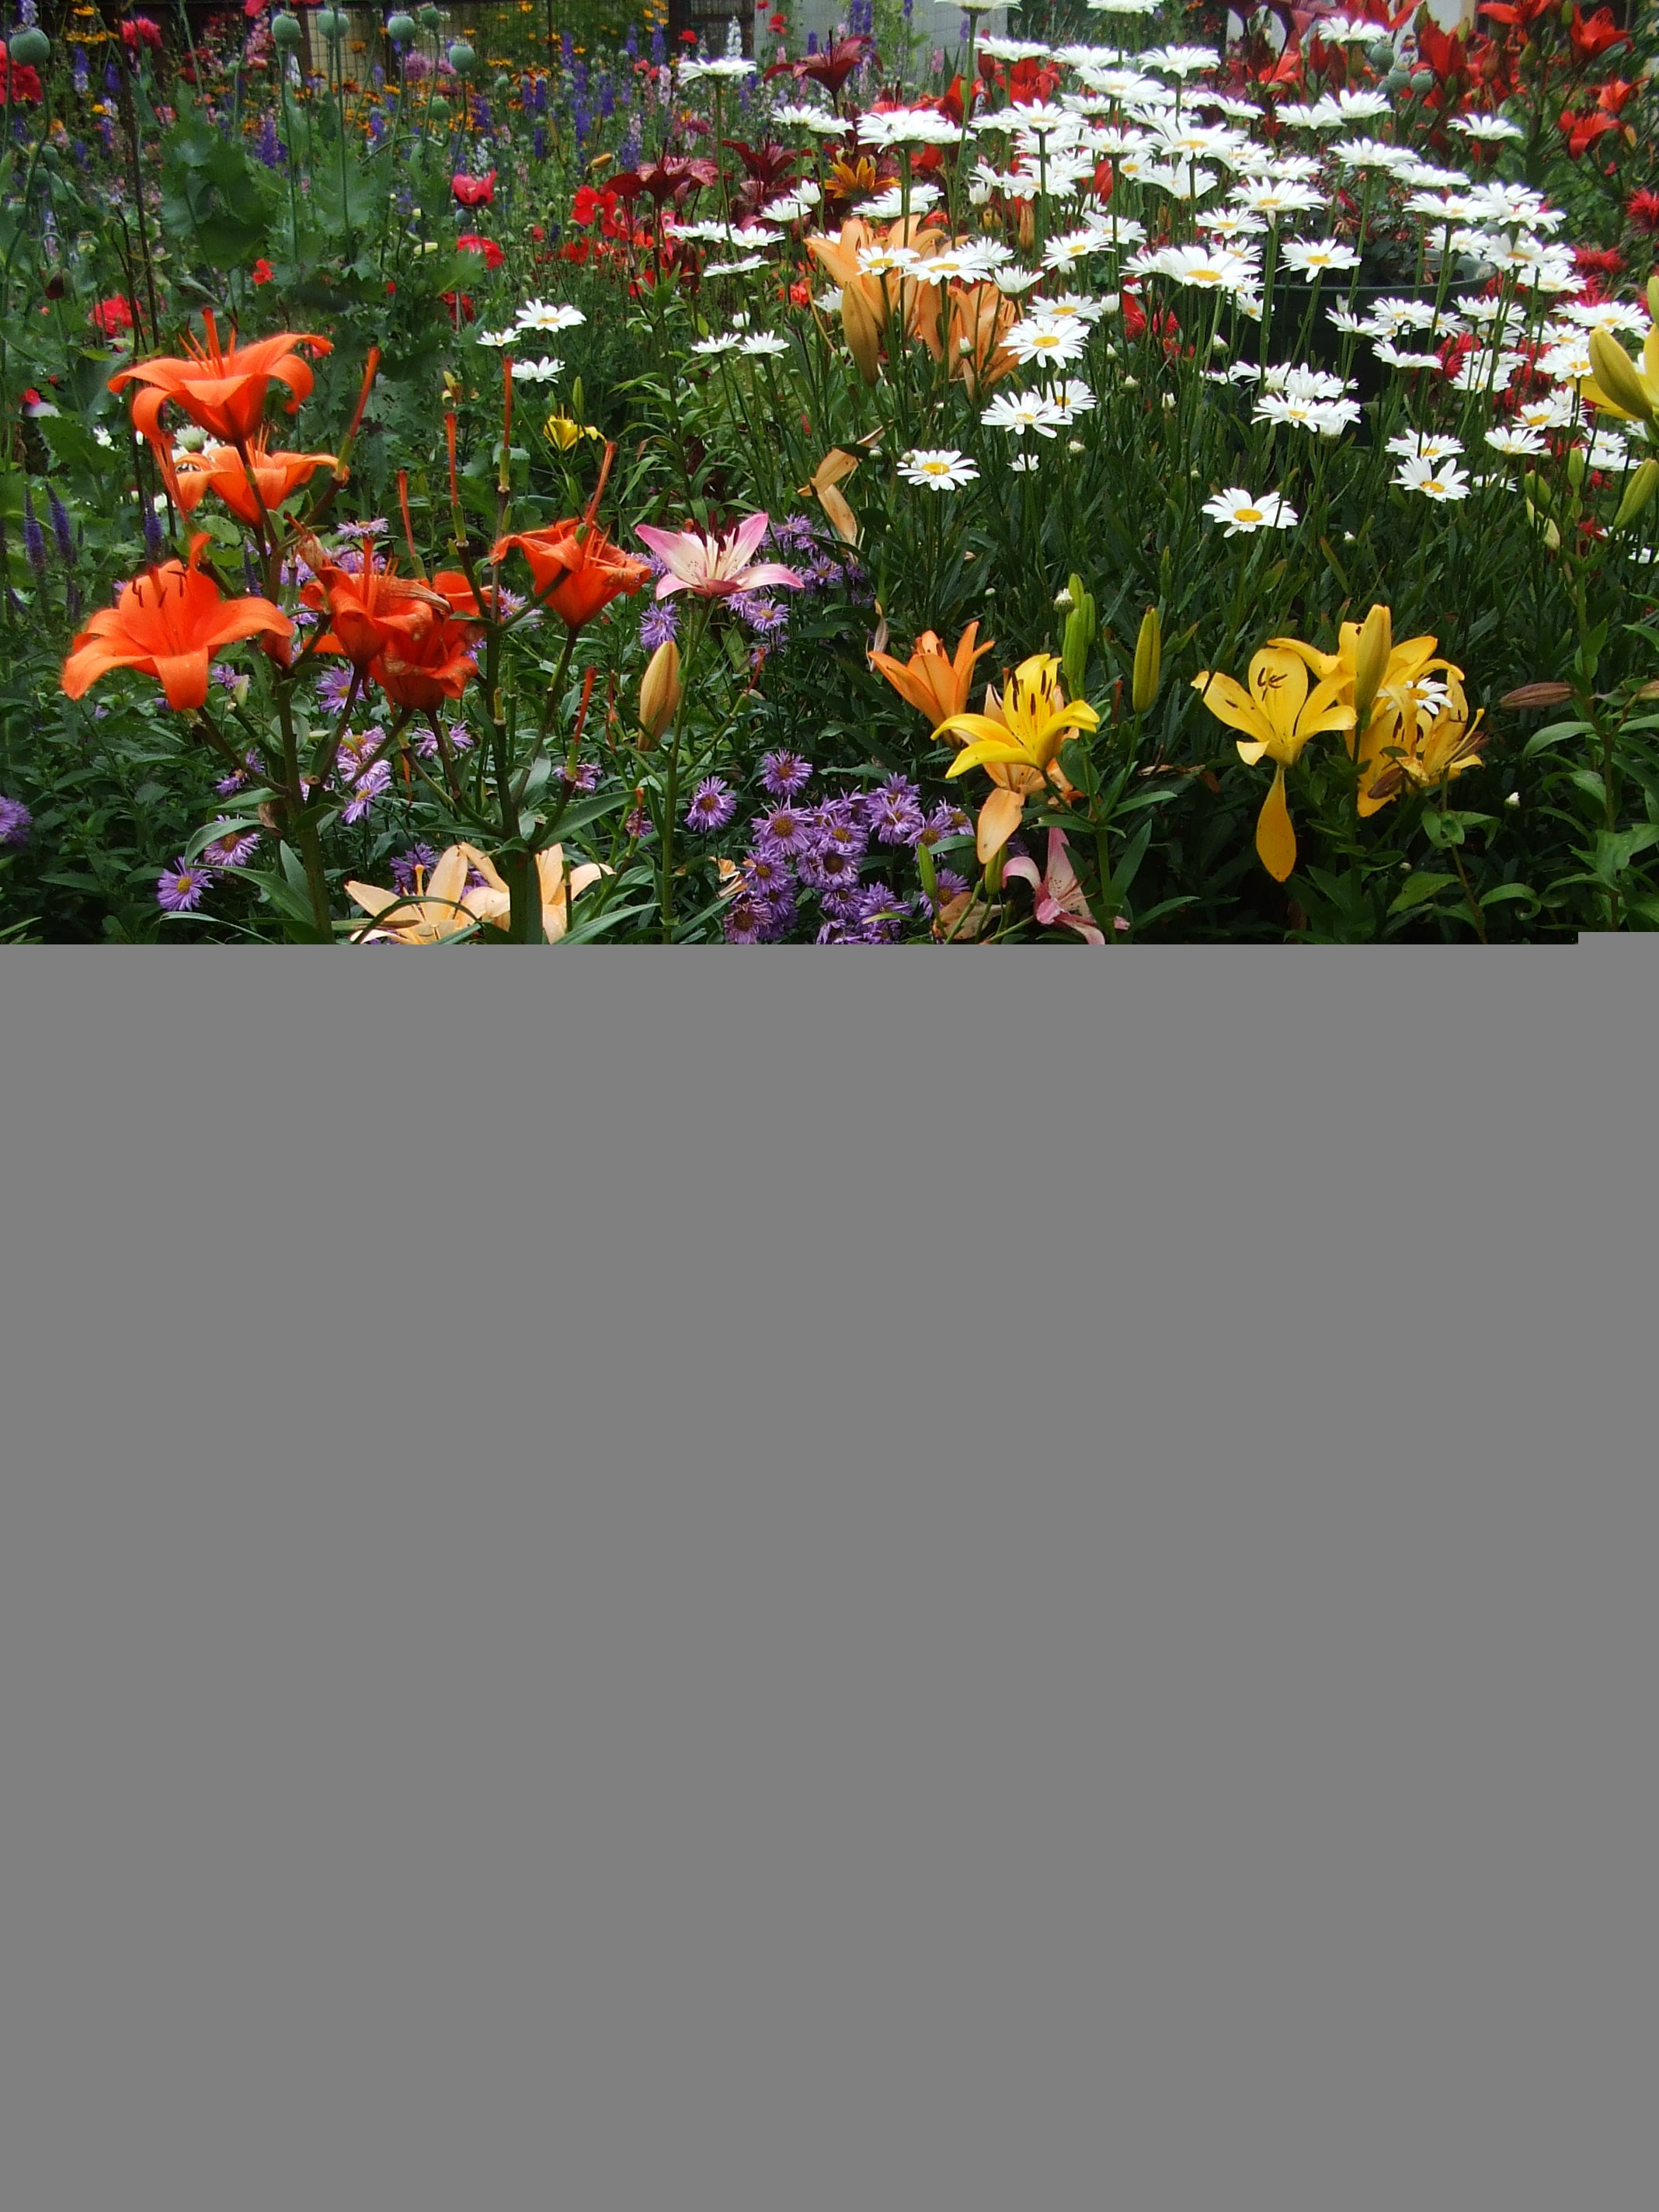
plant, leaf, flower, summer, botany, colorful, garden, flora, wildflower, flowers, shrub, flowering plant, land plant